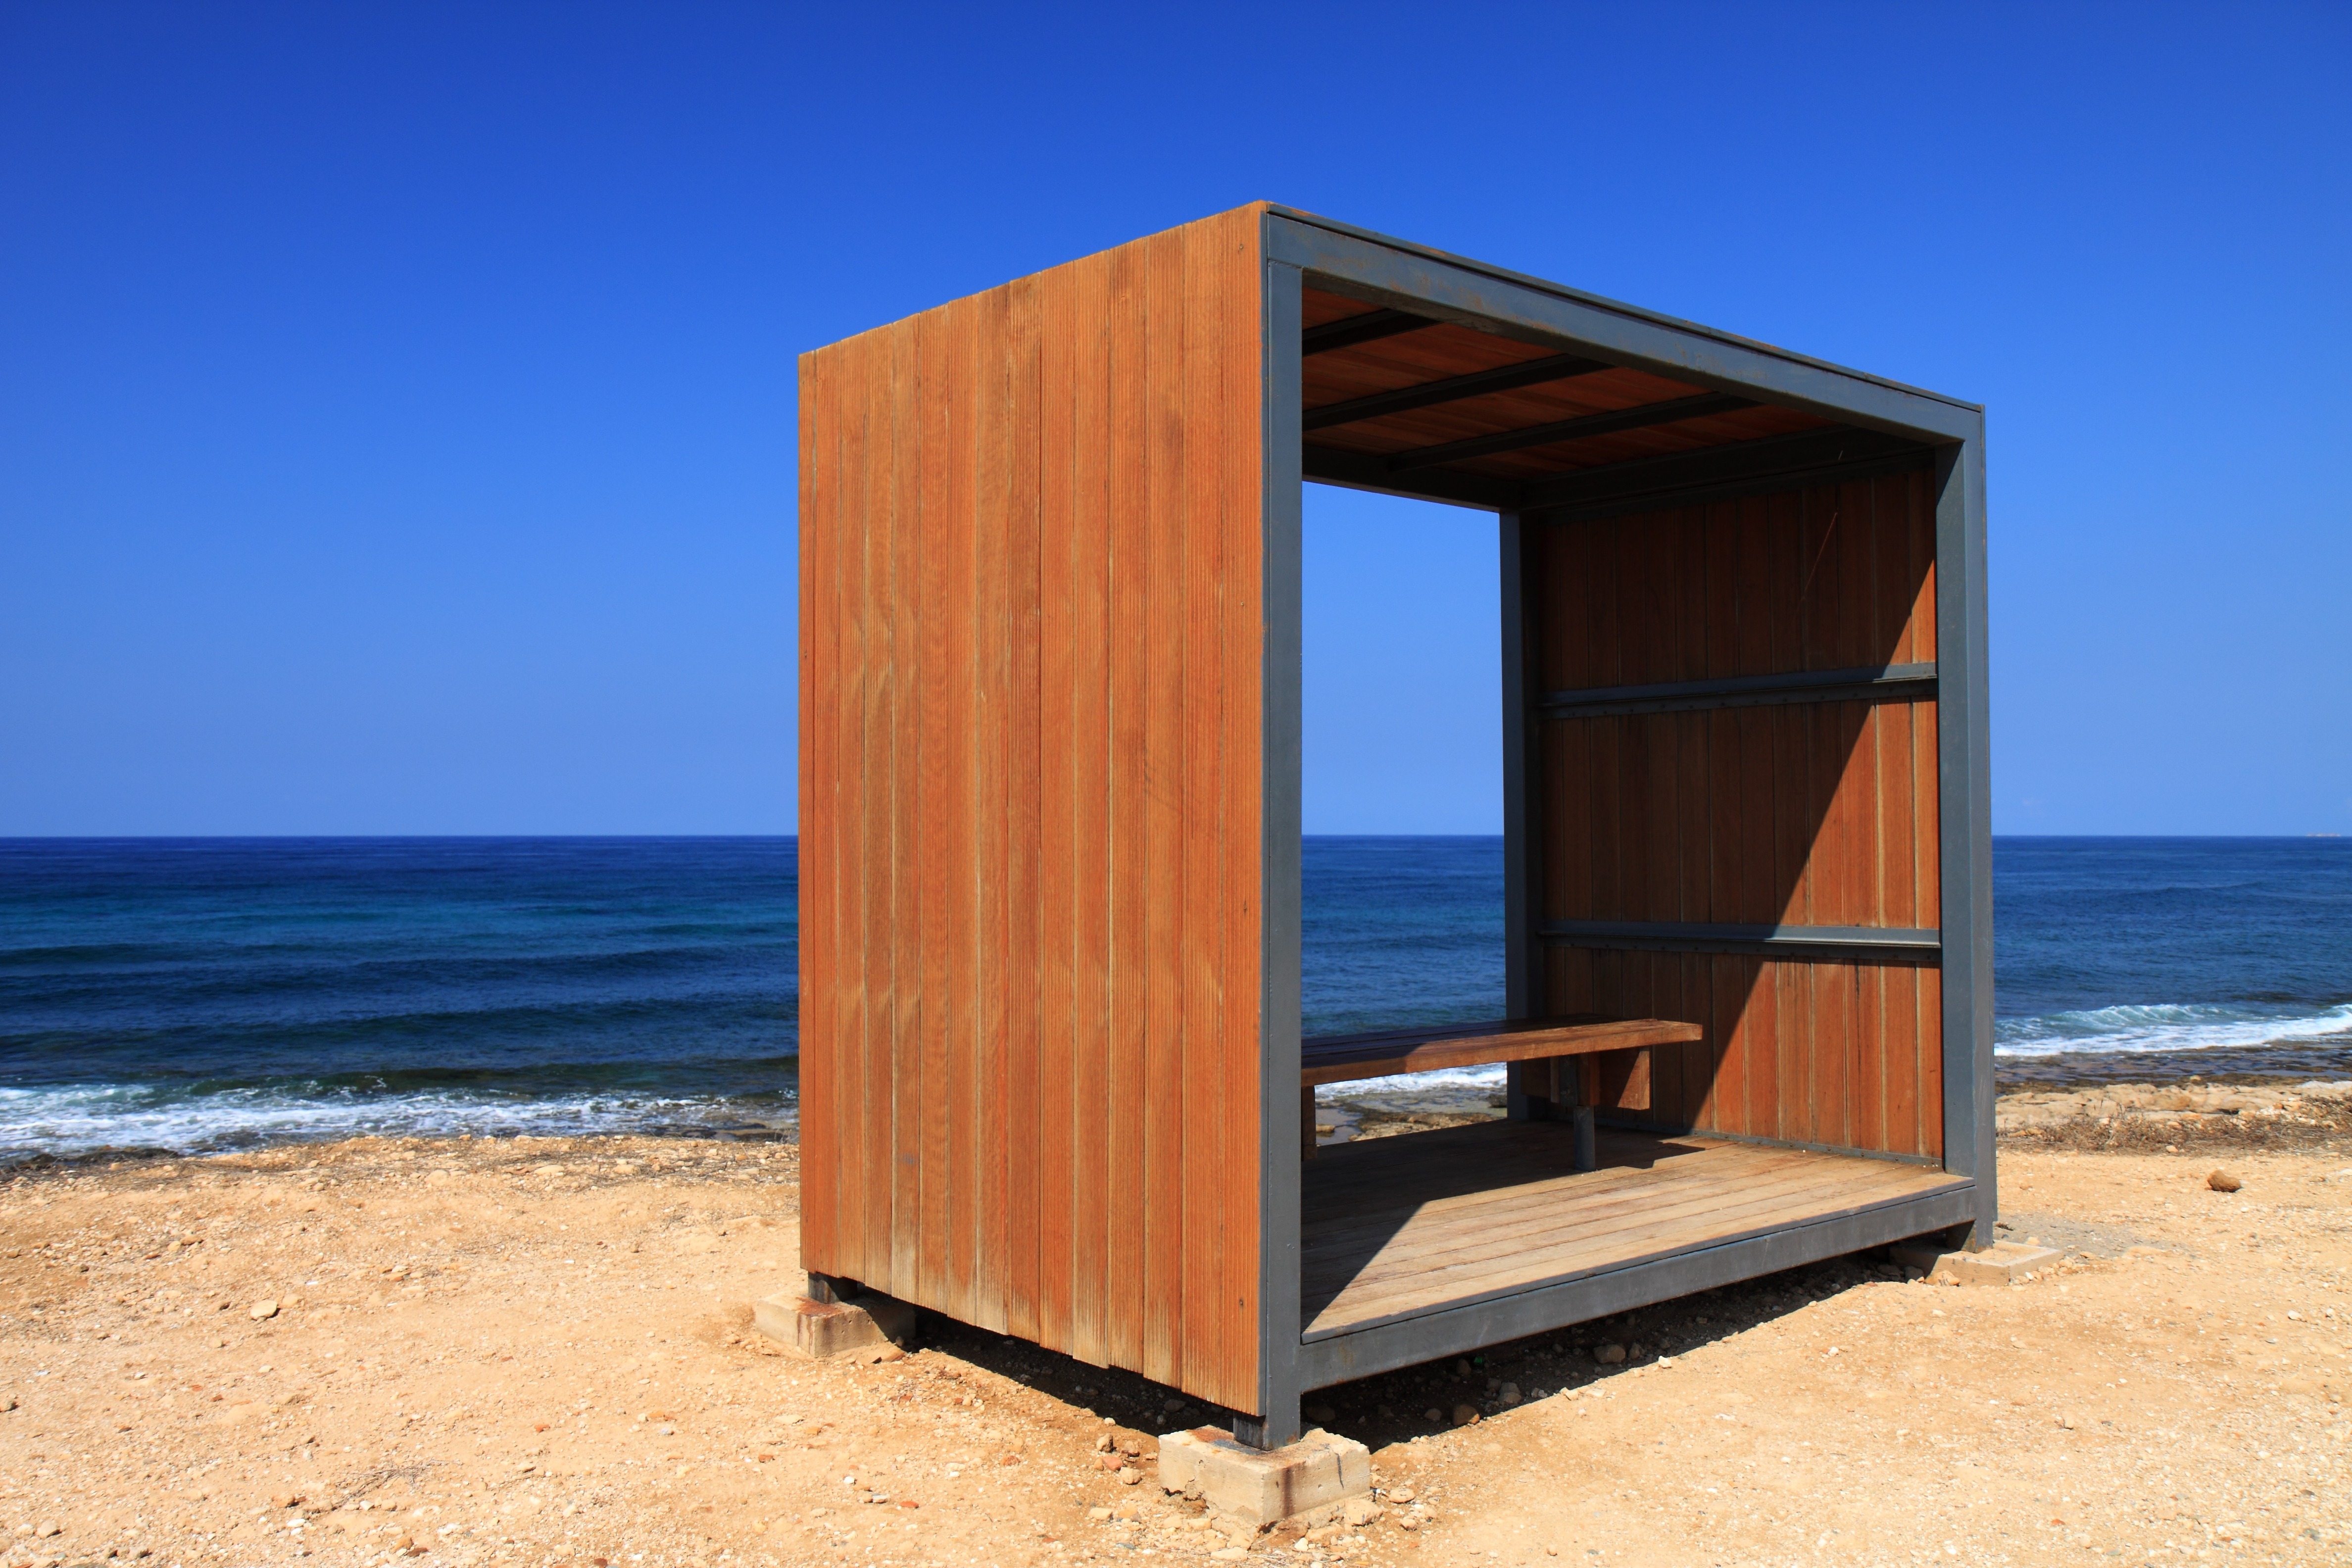
landscape, sea, coast, water, nature, ocean, sky, wood, bench, house, view, roof, summer, travel, hut, peaceful, peace, blue, furniture, lonely, wooden, cube